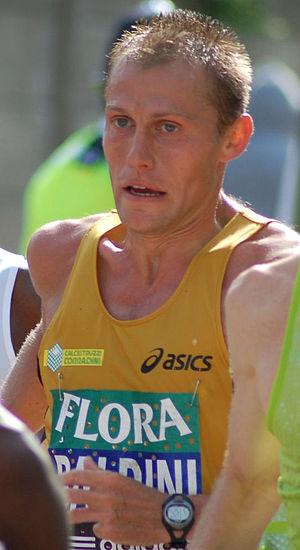
Stefano Baldini est un athlète italien, spécialiste du marathon.